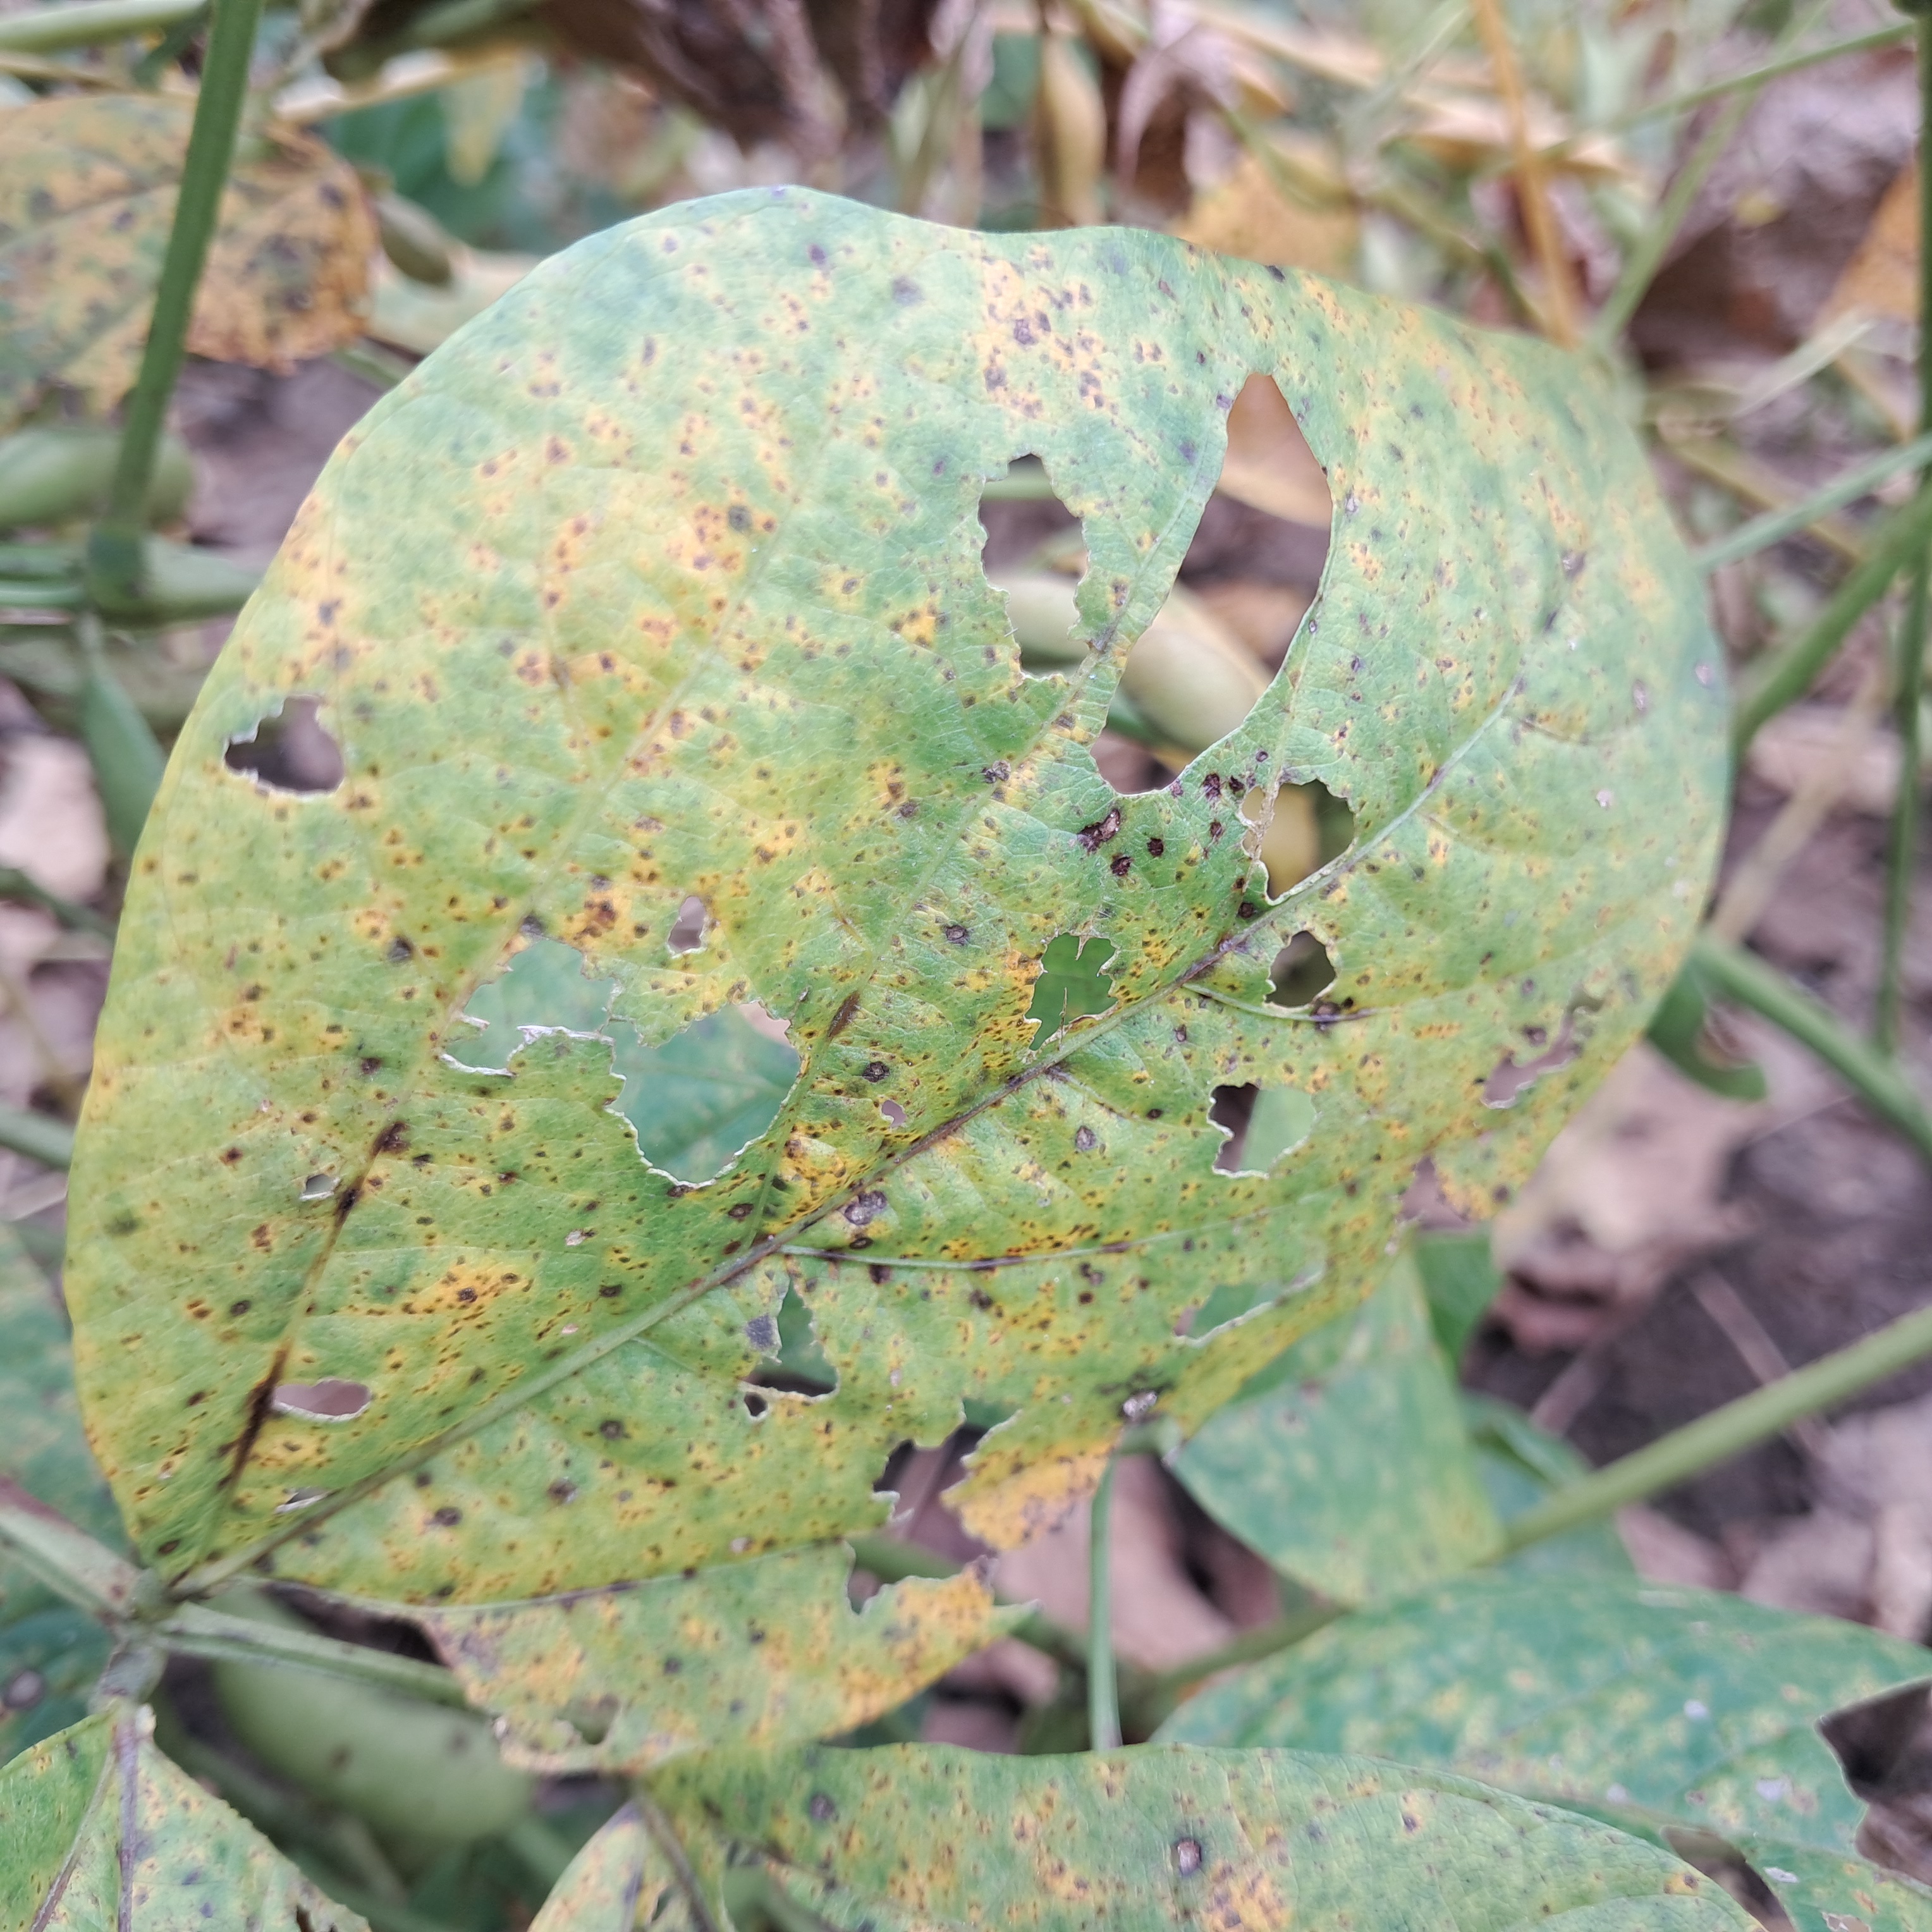
Label: Caterpillar_Semilooper_Pest